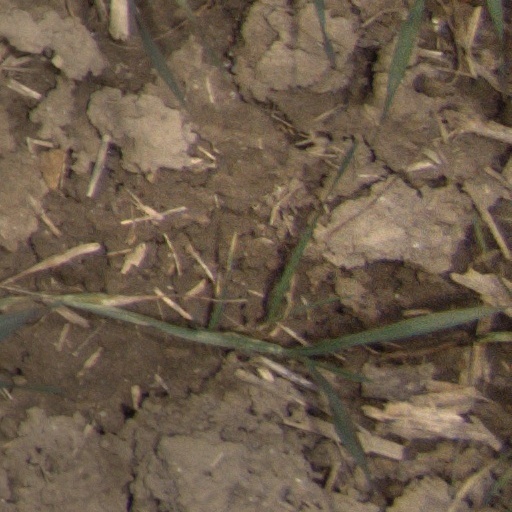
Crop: wheat